El Mercurio

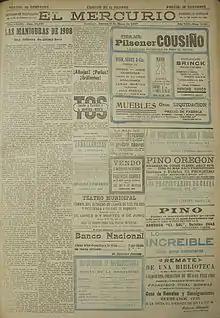
Main page of 28 May 1908 edition (number 24,878)

The Valparaíso edition of was founded by Pedro Félix Vicuña (Benjamín Vicuña Mackenna's father) on September 12, 1827, and was later acquired by Agustín Edwards Ross in 1880. The Santiago edition was founded by Agustín Edwards Mac Clure, son of Edwards Ross, on June 1, 1900. In 1942 Edwards Mac Clure died and his son Agustín Edwards Budge took over as president. When Edwards Budge died in 1956, his son, Agustín Edwards Eastman, took control of the company. Edwards Eastman died in 2017, leaving the company in hands of his son Cristián Edwards del Río.